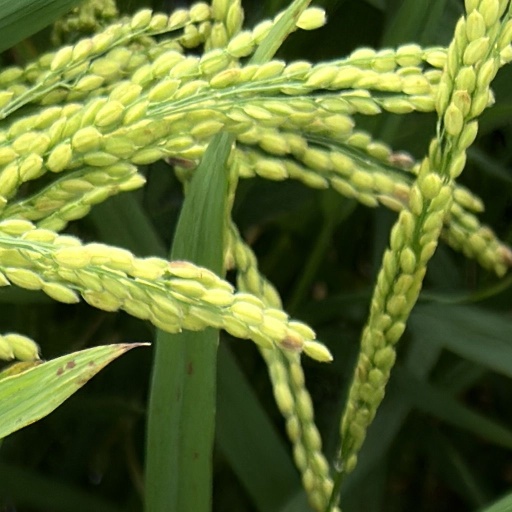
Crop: rice